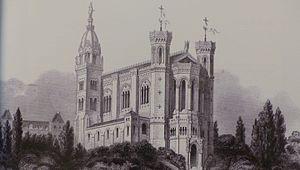
Première esquisse de la future basilique de Fourvière, par Pierre Bossan (gravure par Joanny Séon), diffusée en avril 1856.
La basilique Notre-Dame de Fourvière surplombe la ville de Lyon depuis le sommet de la colline de Fourvière depuis la fin du XIXᵉ siècle.